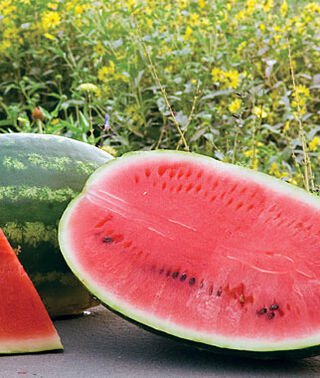
Label: Watermelon